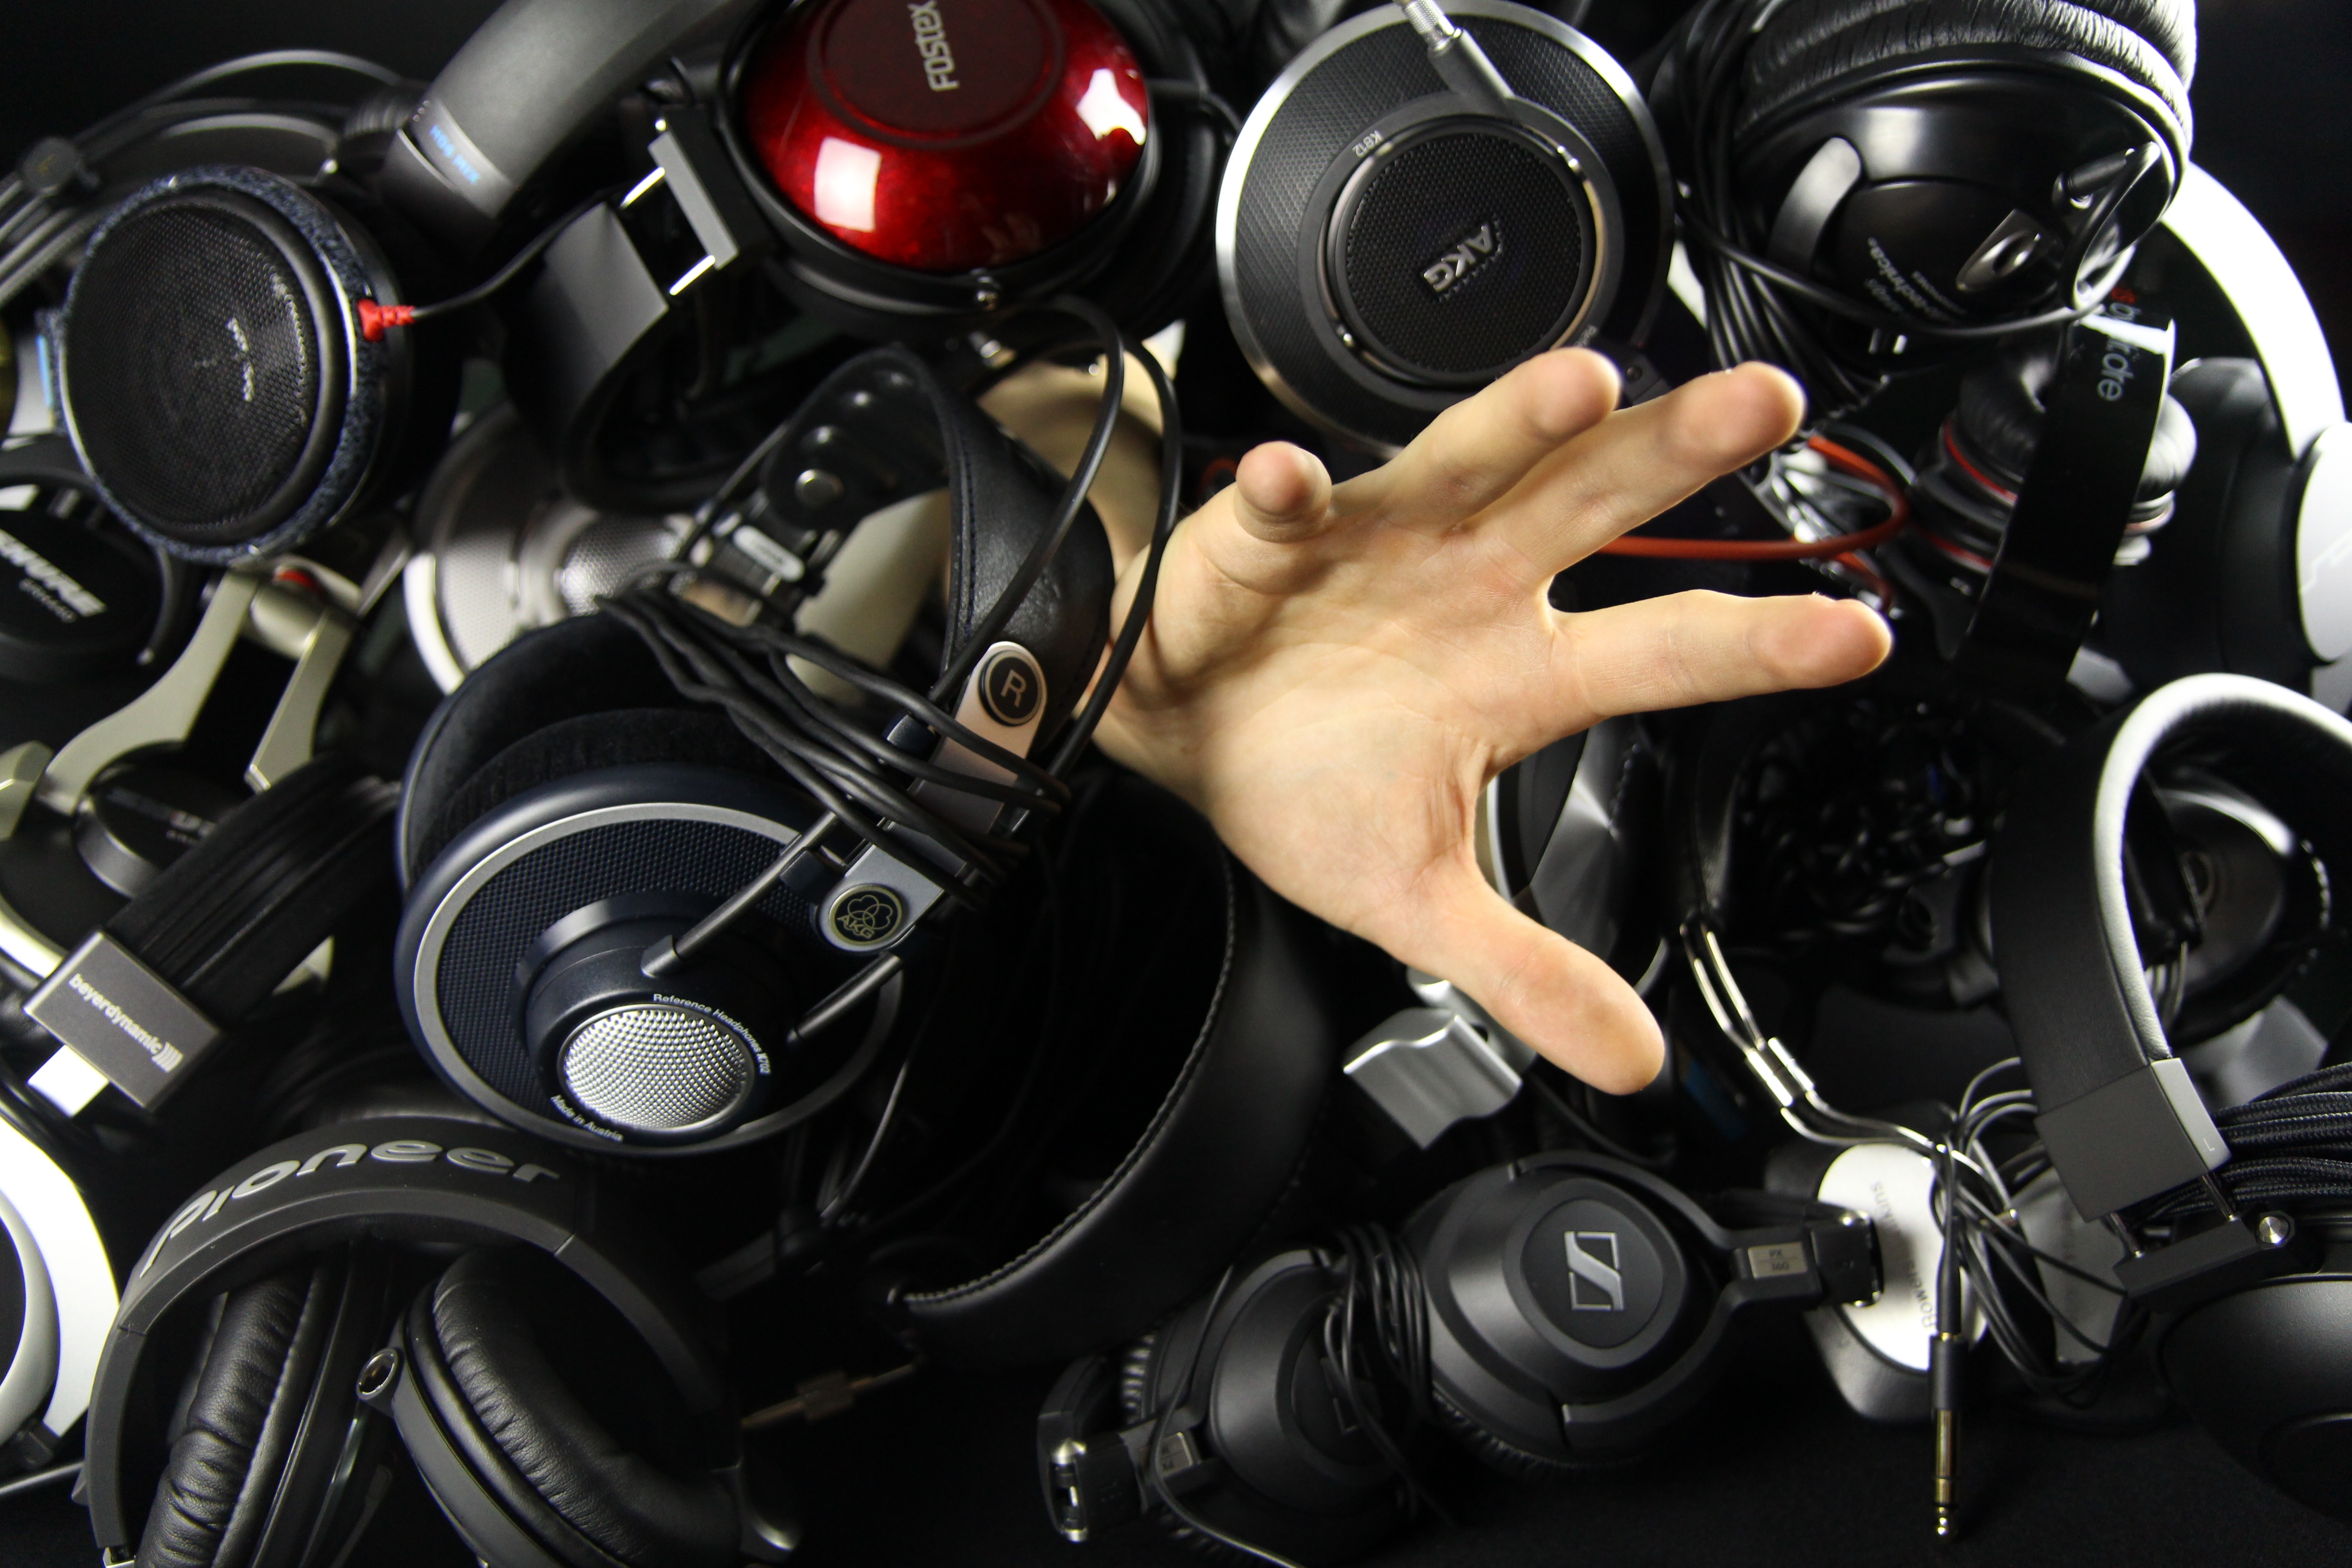
music, car, wheel, pile, vehicle, equipment, motorcycle, studio, steering wheel, supercar, audio, headphones, engine, rim, headset, listen, entertainment, city car, land vehicle, automobile make, automotive exterior, automotive design